Hotel Baxter

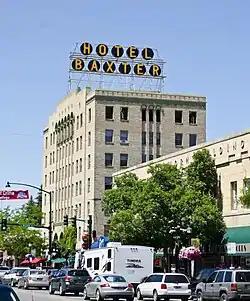
Hotel Baxter in 2013

The Hotel Baxter, popularly called the Baxter or Baxter Hotel, is a seven-story hotel built in 1929 in the Main Street historic district of Bozeman, Montana. Designed in Art Deco style by architect Fred F. Willson, it opened for business on March 2, 1929. The grand opening party was held Saturday, March 16, 1929. The hotel is named after George Baxter, a prominent Gallatin County rancher who provided much of the funding. It originally contained 76 rooms, two bars, and restaurant facilities. An ornate lobby on the main floor includes a small water fountain. The mezzanine level features a large ballroom. Its upper floors today contain about 20 condominium-style residences, mostly one and two-bedroom apartments. Ted's Montana Grill and the Bacchus Pub are on the ground floor.